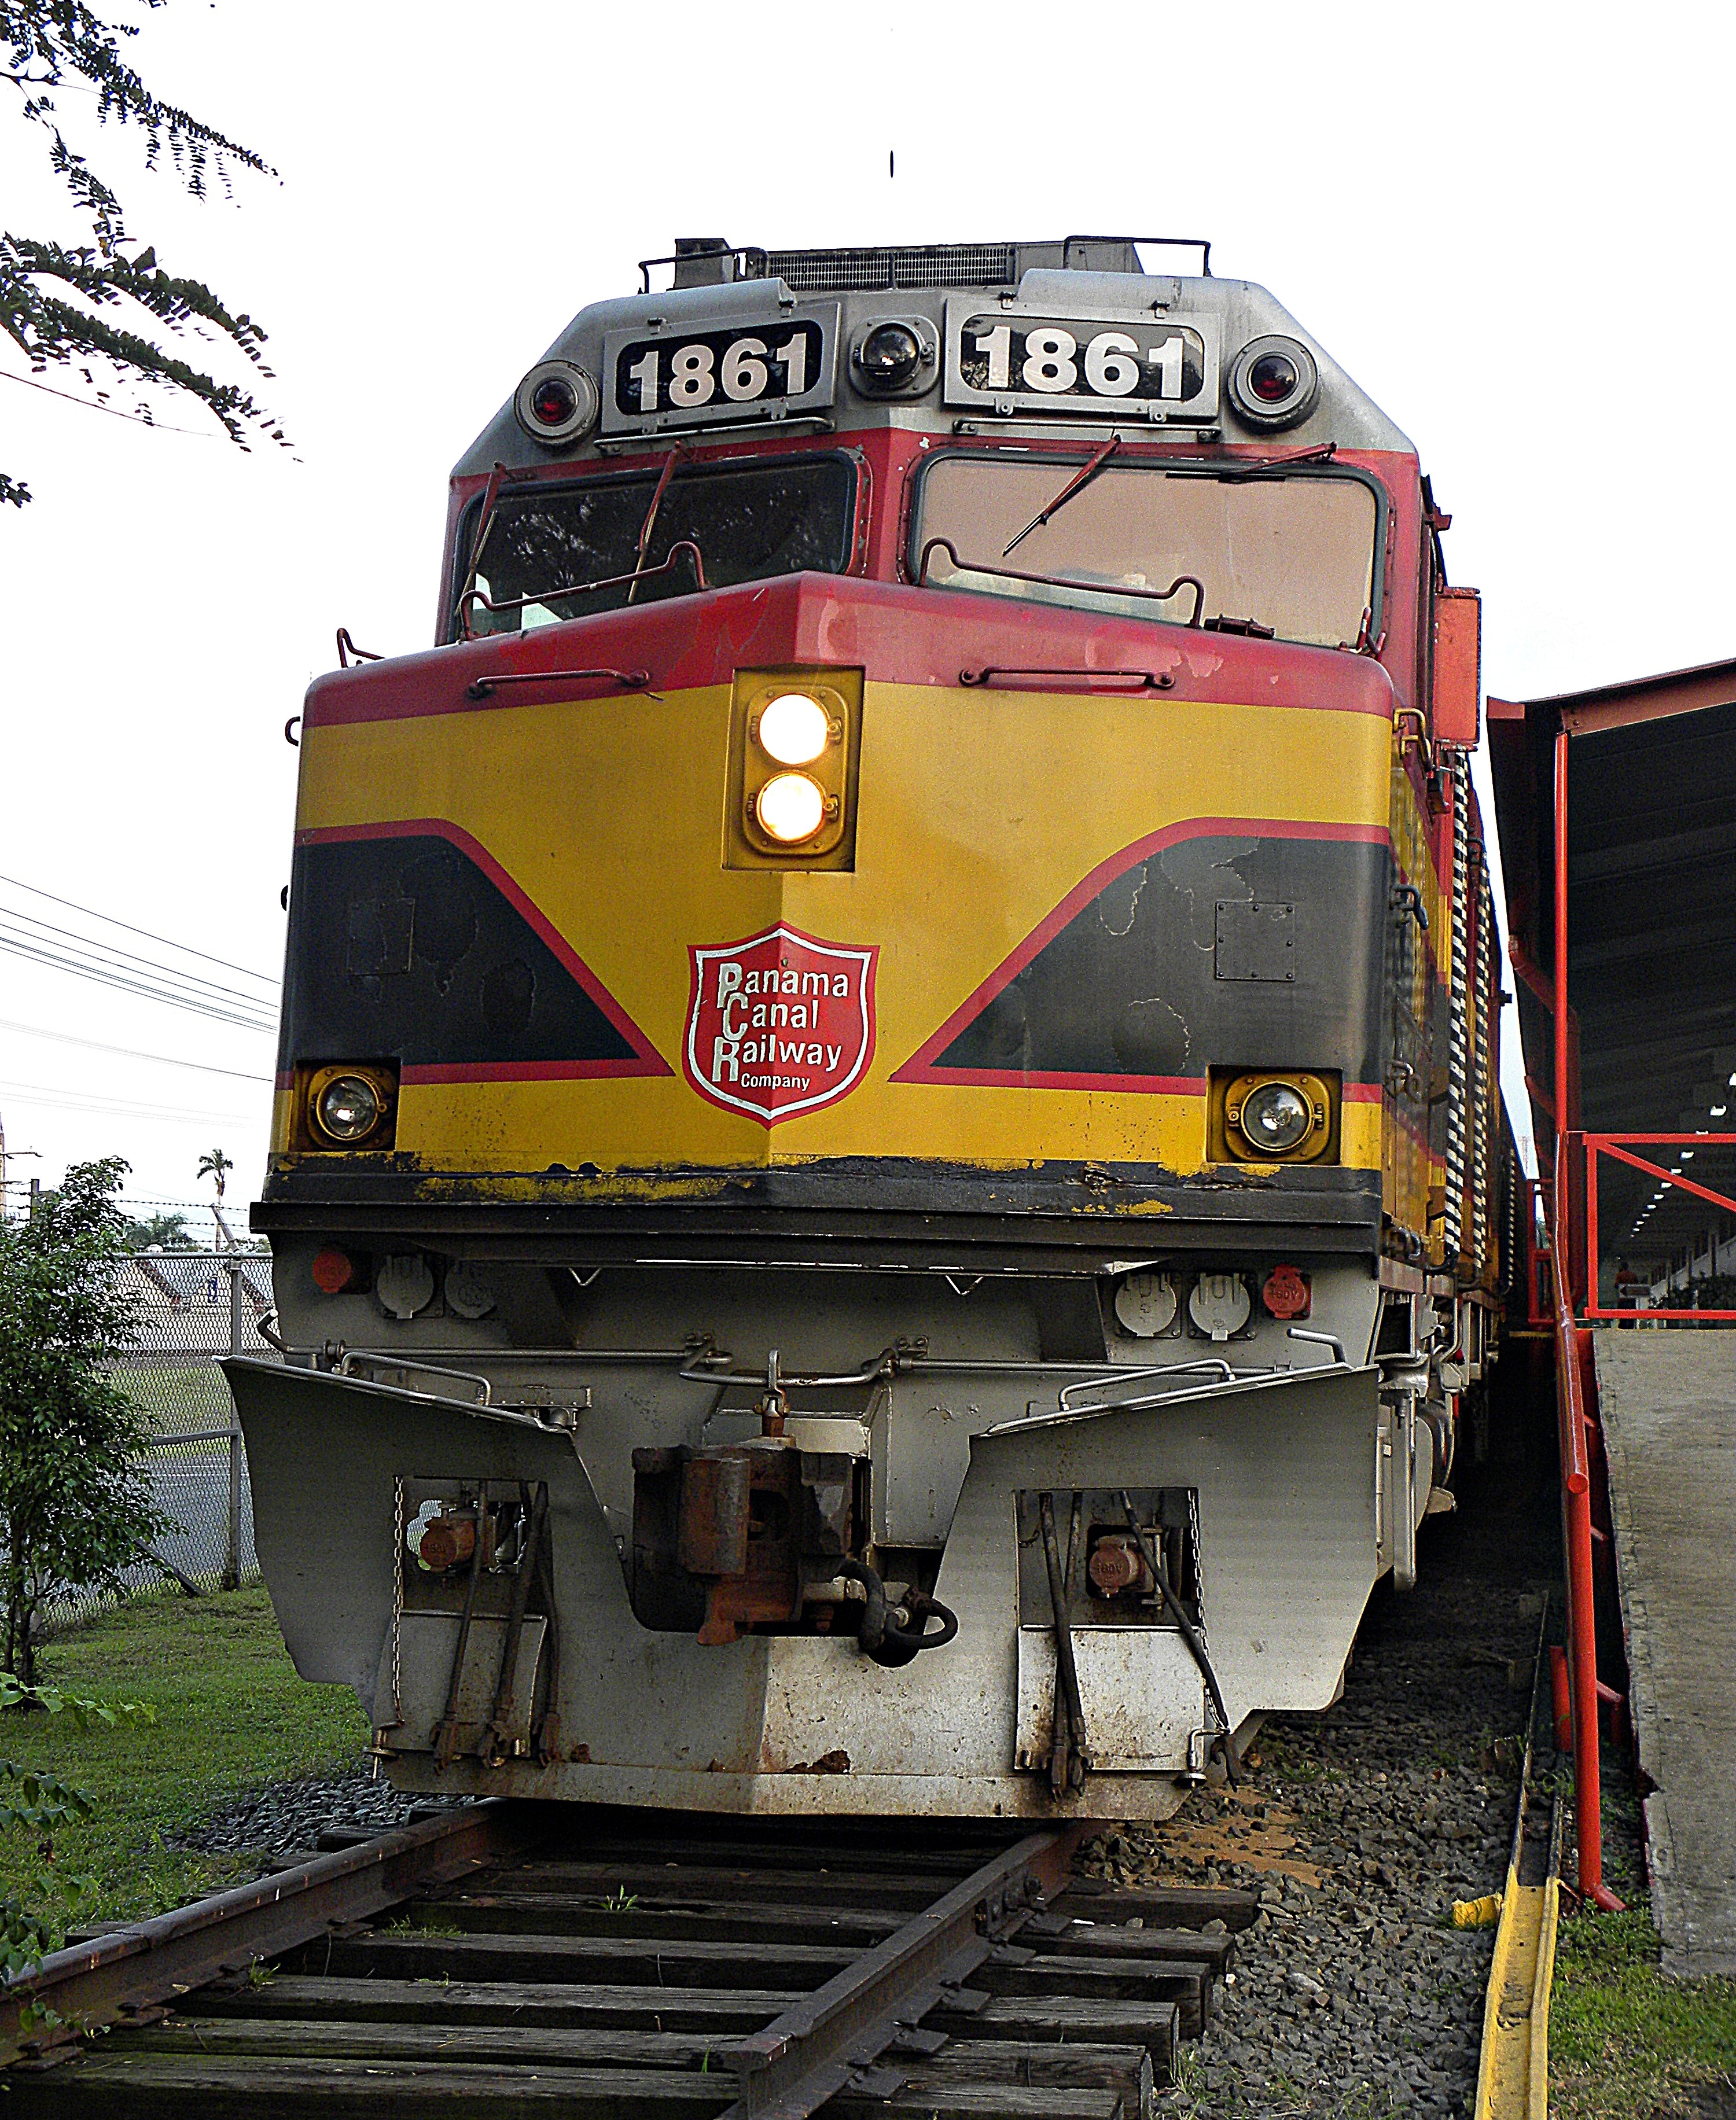
track, railway, train, transport, vehicle, public transport, locomotive, channel, rail transport, panama, land vehicle, since 1861, rolling stock, railroad car